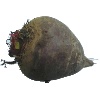
Label: Beetroot 1